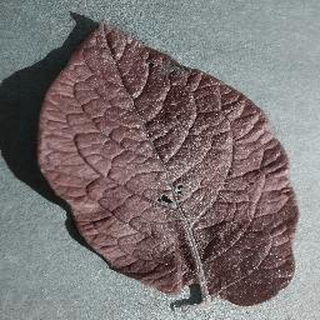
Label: healthy_potato